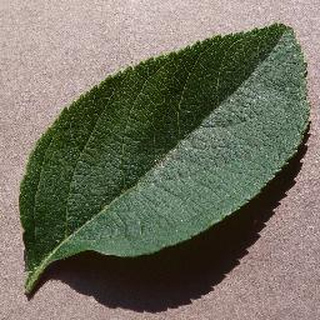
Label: healthy_apple